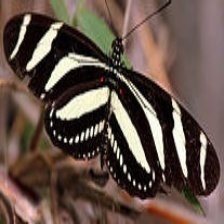
Species: ZEBRA LONG WING